FC Baník Ostrava

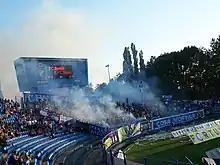
Club supporters during the home match against 1. FC Brno

In the early beginnings from 1922 to 1925, the club was without its own ground or stadium. The first ground was completed in Ostrava's miner district "Kamenec" in 1925. Banik was playing there for 9 years and moved to southern part of Silesian Ostrava near by a park "Stará střelnice" (Old Shooting range). It was a special place, because a cable car with coal was running above one of the wooden stands. That was also one of the reasons why the stadium started to fail league criteria in the early 1950s.